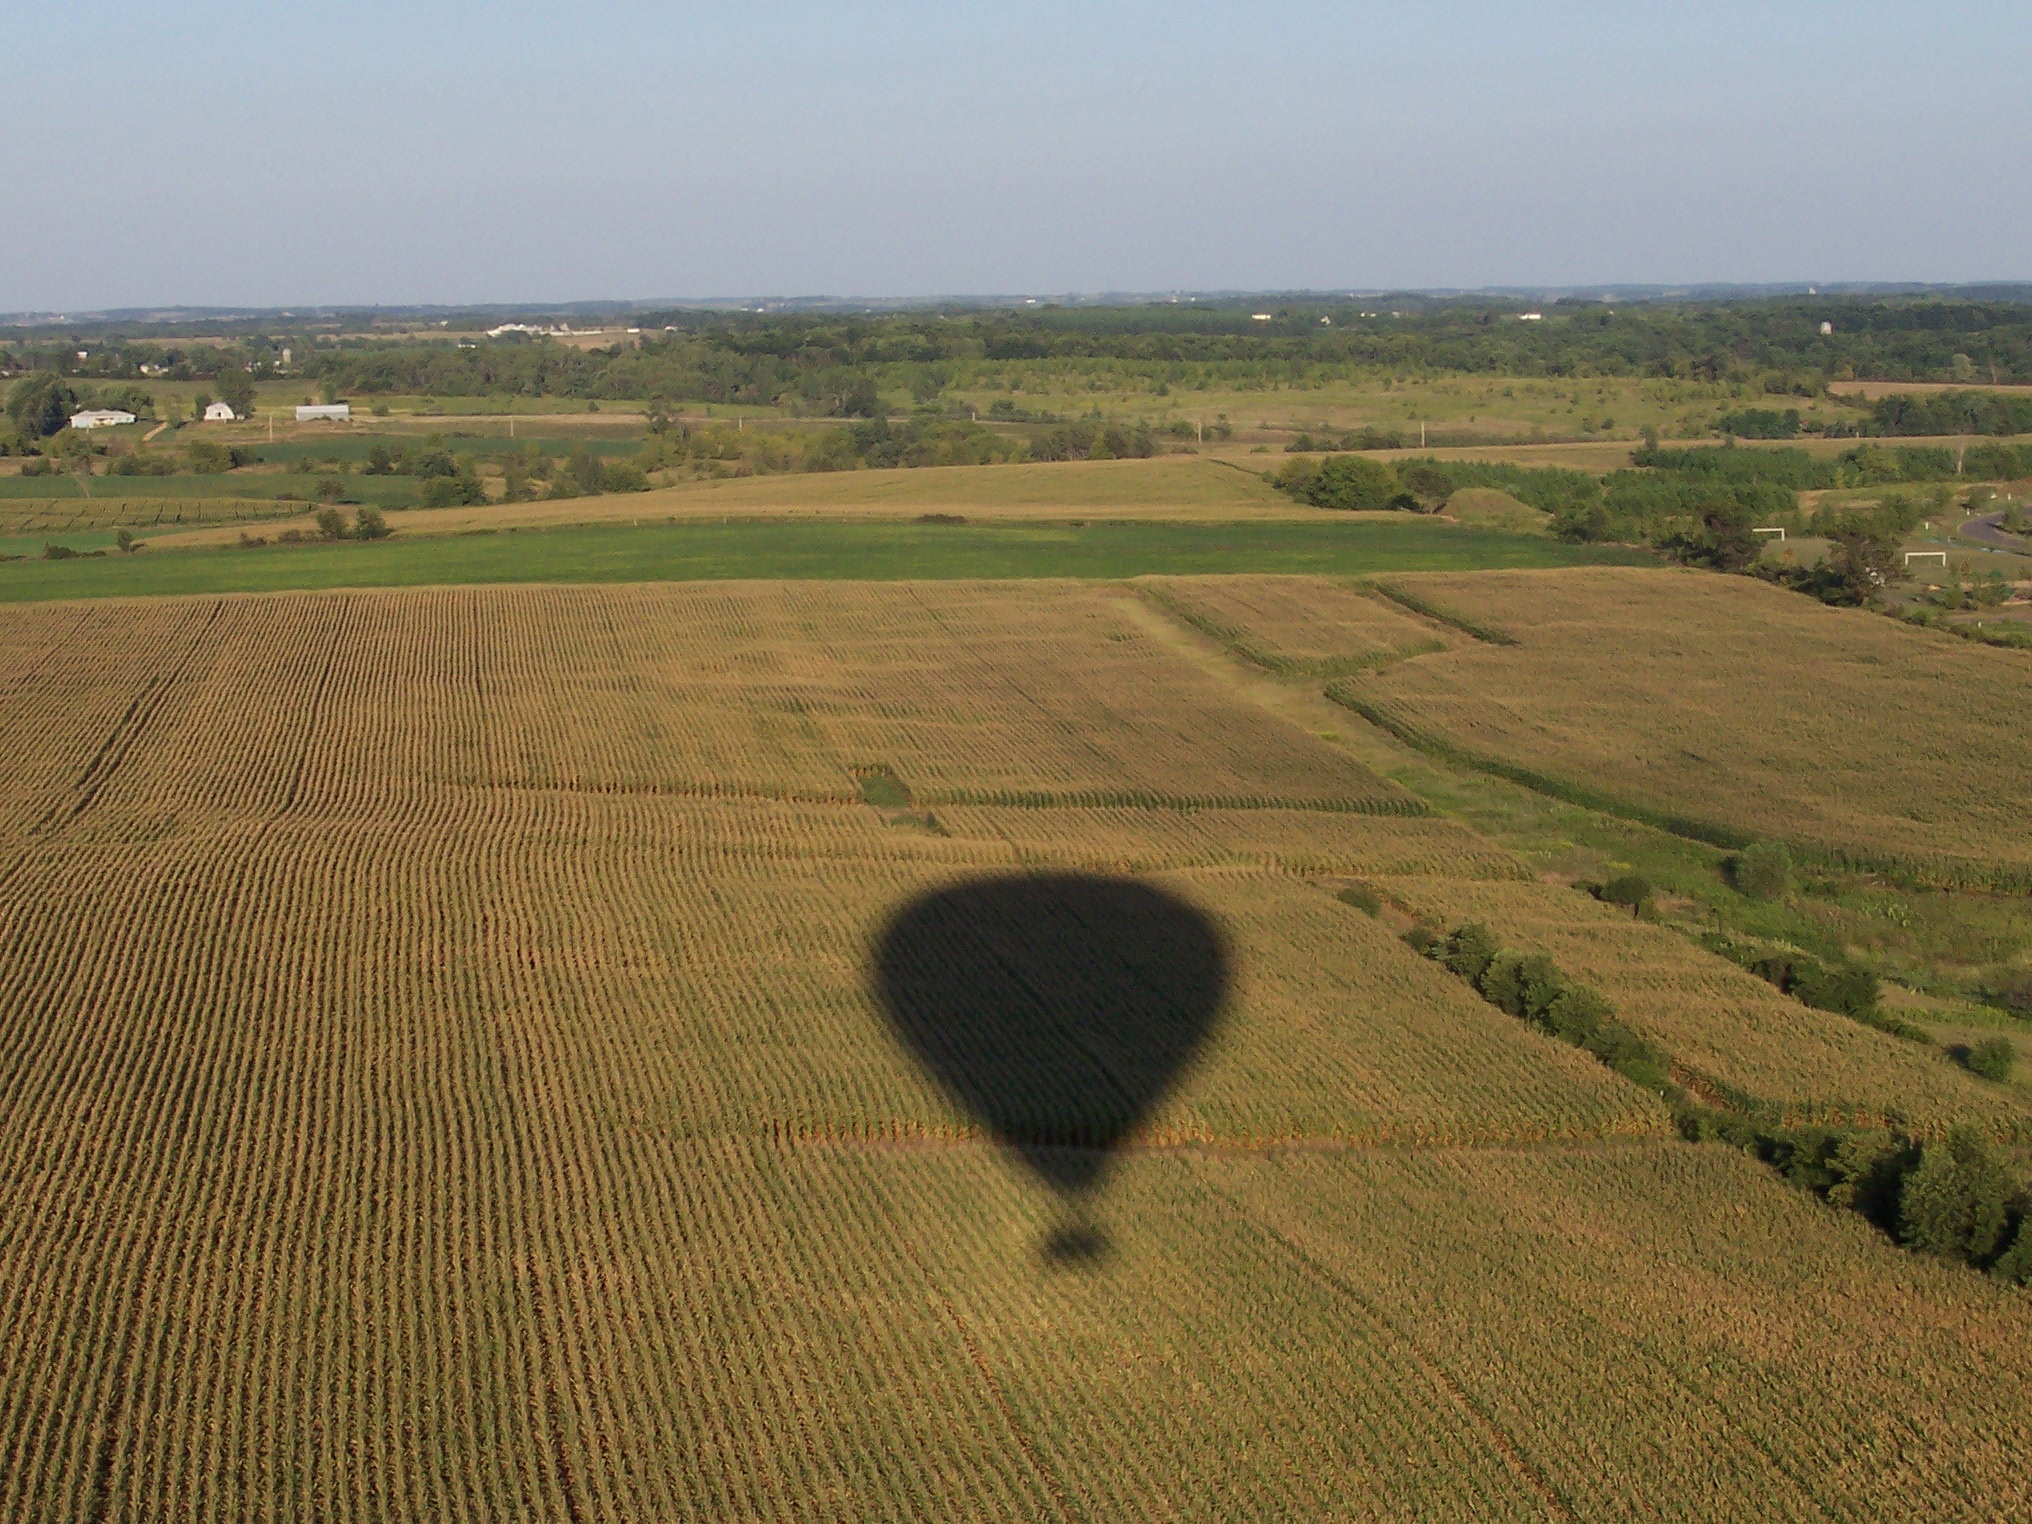
landscape, grass, horizon, marsh, field, prairie, air, hill, balloon, crop, flight, soil, agriculture, plain, polder, grassland, wetland, plateau, habitat, ecosystem, ballooning, mound, steppe, rural area, paddy field, aerial photography, hot air balloons, hot air ballon, natural environment, grass family